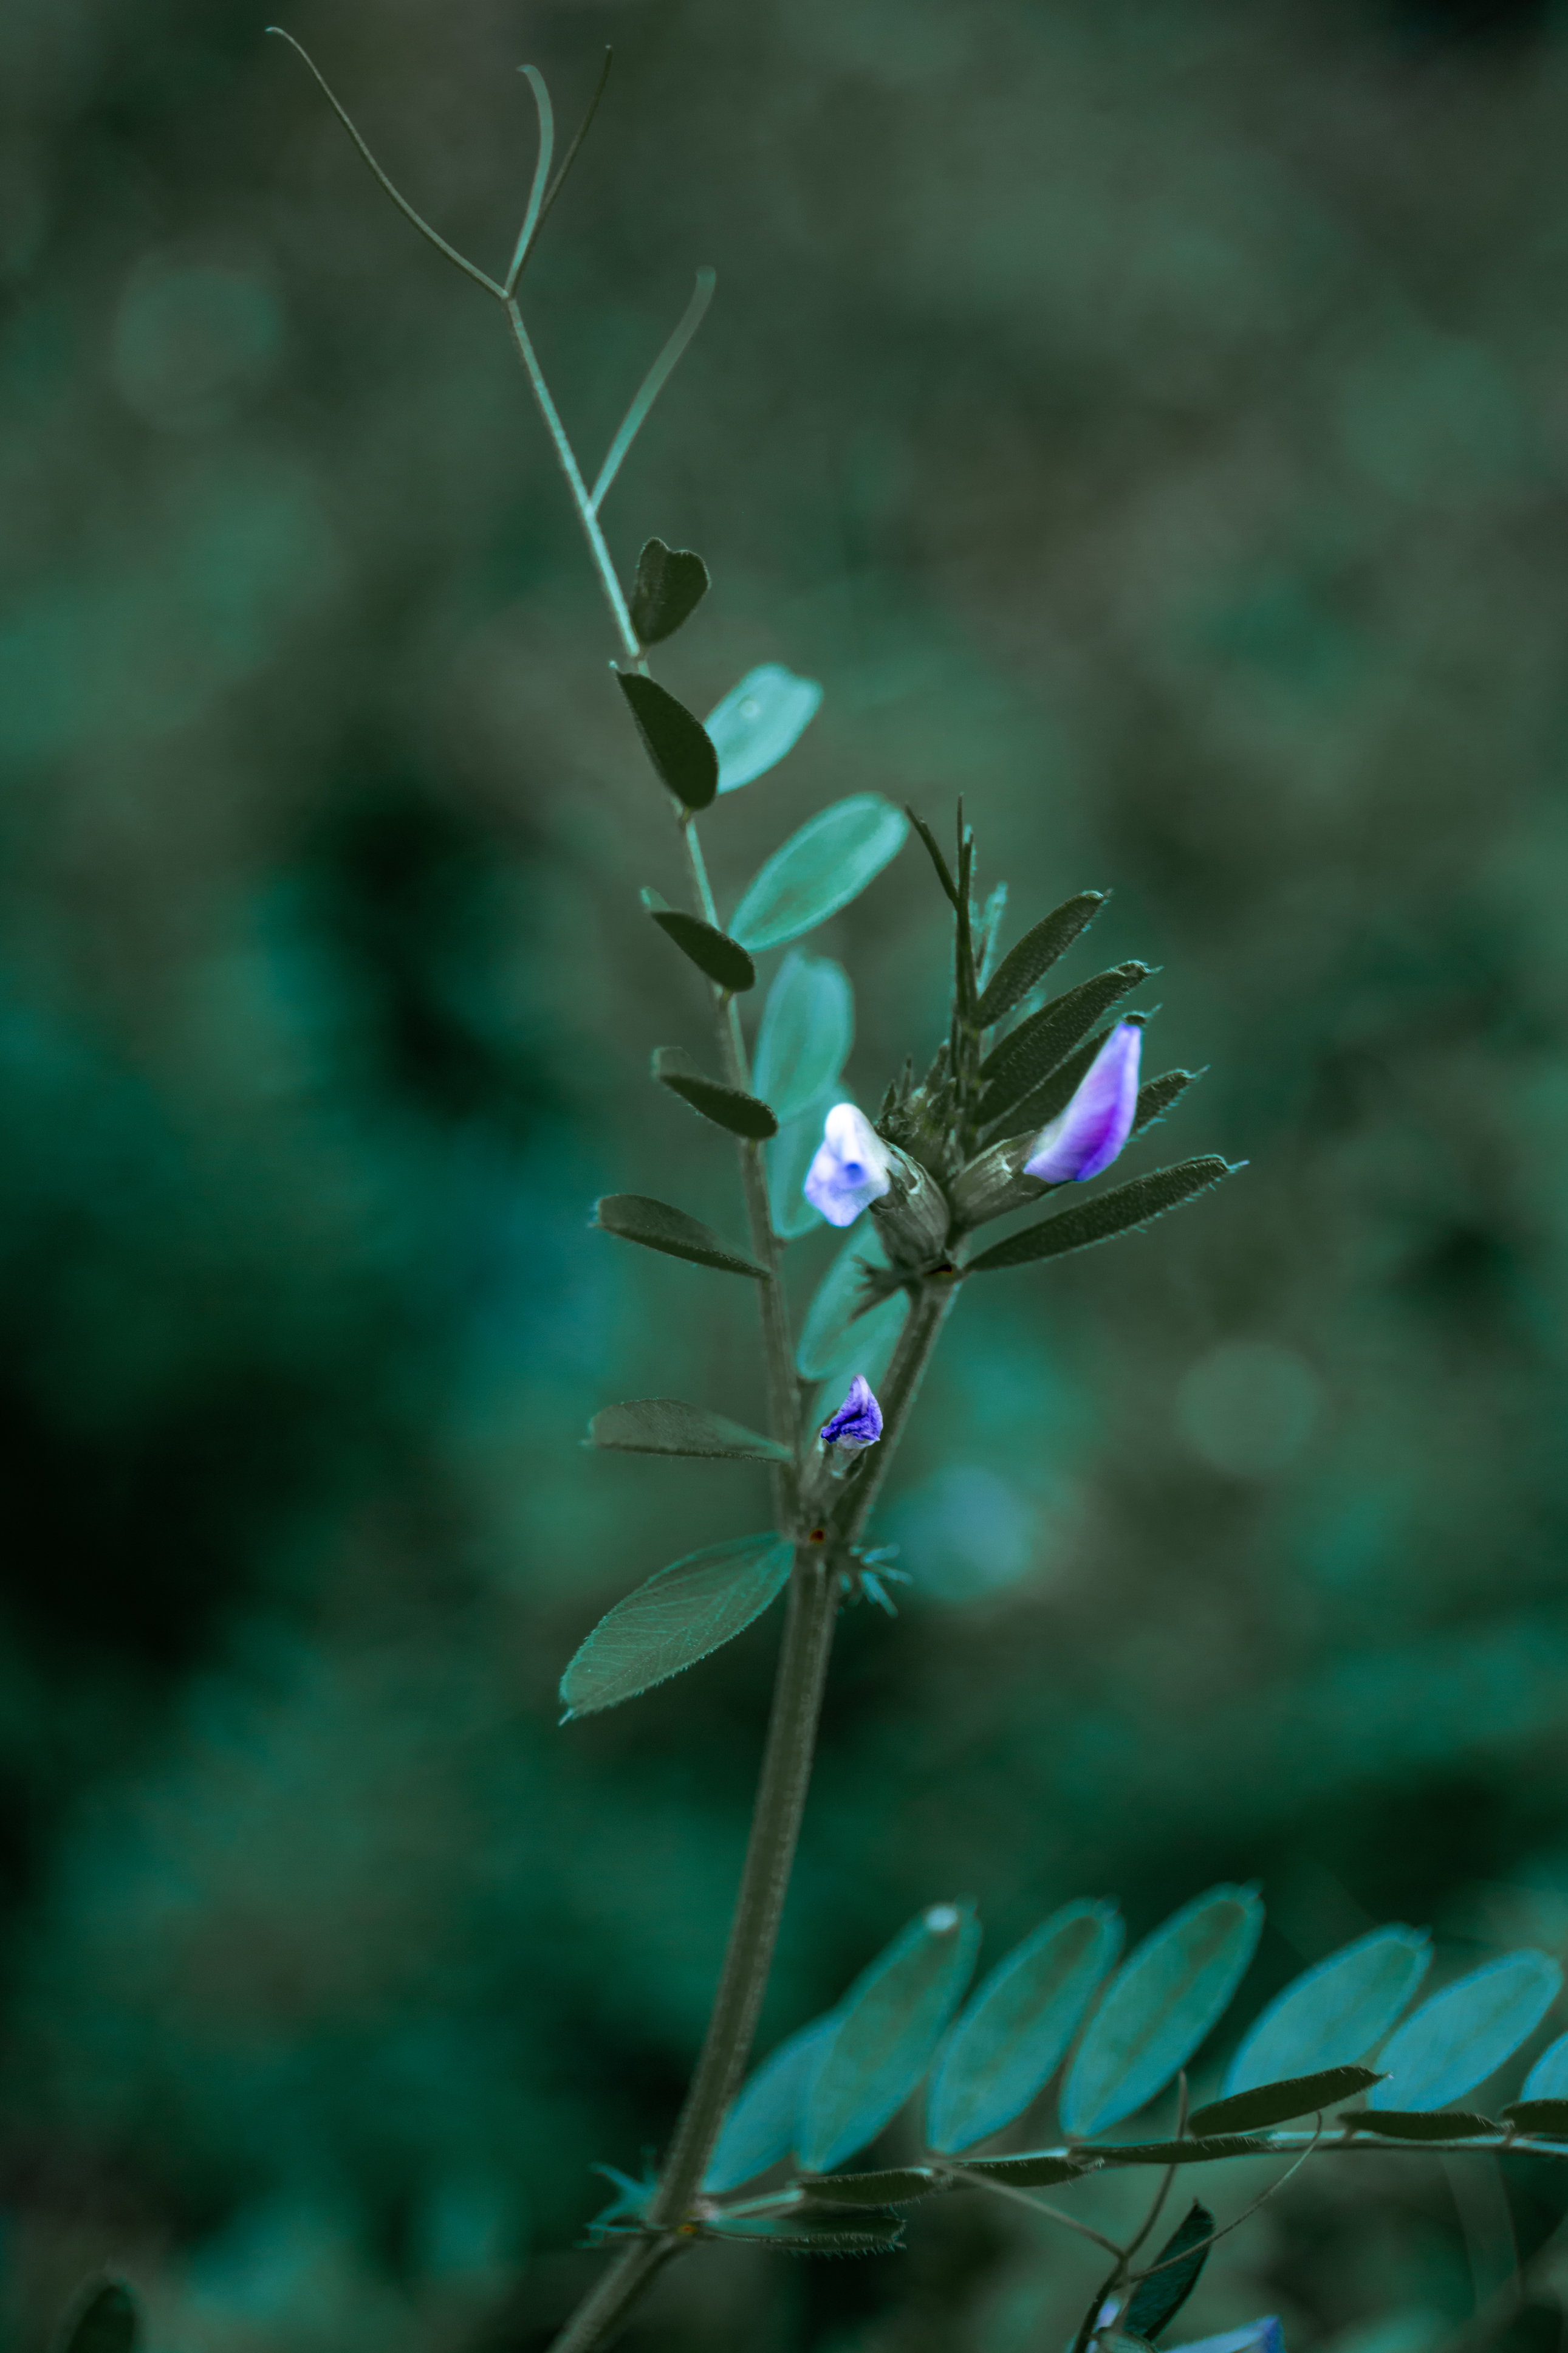
grass, flower, plant, terrestrial plant, twig, herbaceous plant, flowering plant, Pedicel, electric blue, annual plant, subshrub, herb, art, plant stem, wildflower, perennial plant, macro photography, broomrape, lobelia, buddleia, bellflower family